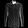
Label: Shirt